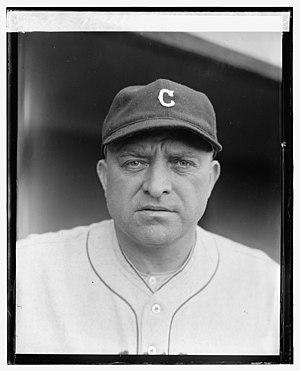
Jack McCallister est un manager américain de baseball à la tête des Cleveland Indians en Ligue majeure en 1927.